1924 World Series

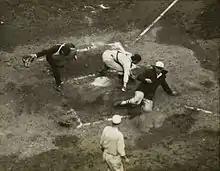
Likely Giants pitcher Art Nehf sliding in safely at home during game one of the 1924 World Series.

The Senators tied it at 2–2 with a run in the bottom of the ninth. The Giants scored two in the top of the 12th off the Big Train; Washington fought back for a run in the bottom of the inning, but left the tying run on third.